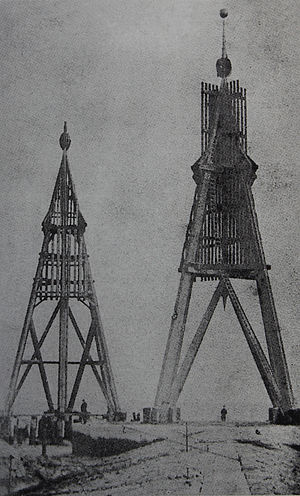
Kugelbake / Historie
1867: Det gamle og nye Kugelbake ved siden af hindanden
Kugelbake er et af træ fremstillet tysk sømærke i Cuxhaven. Målt fra middelhøjvande til midten af den lille kugle er højden 28,4 m. Udtrykket Bake går helt tilbage til middelalderen, hvor alle sømærker og fyrtårne blev nævnt sådan. Den er Cuxhavens vartegn og er siden 1913 afbilledet i byens våben. En forgænger fungerede som fyrtårn; I nutiden benyttes Kugelbake kun som en turistattraktion. Den danner grænsen mellem havet og Elben.